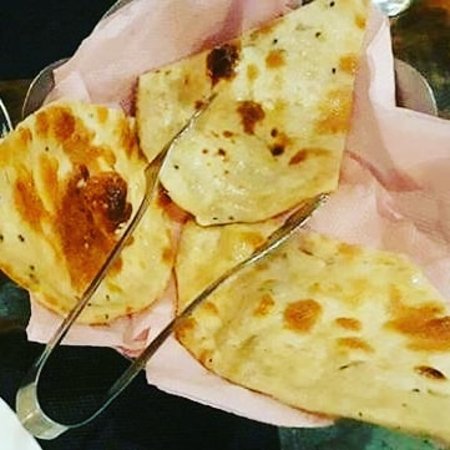
Dish: butter_naan